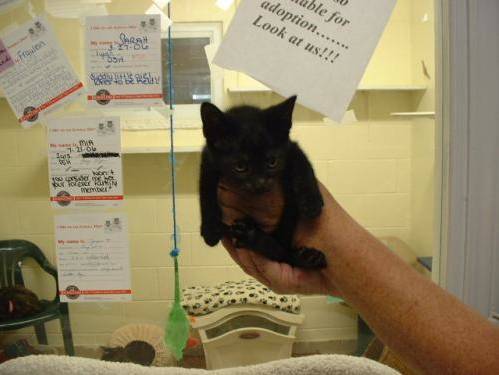
Label: cat